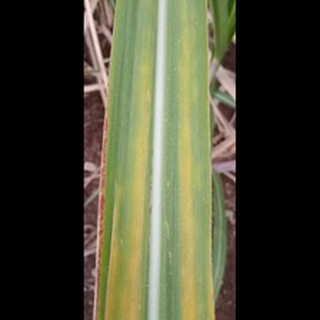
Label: sugarcane_yellow_leaf_disease